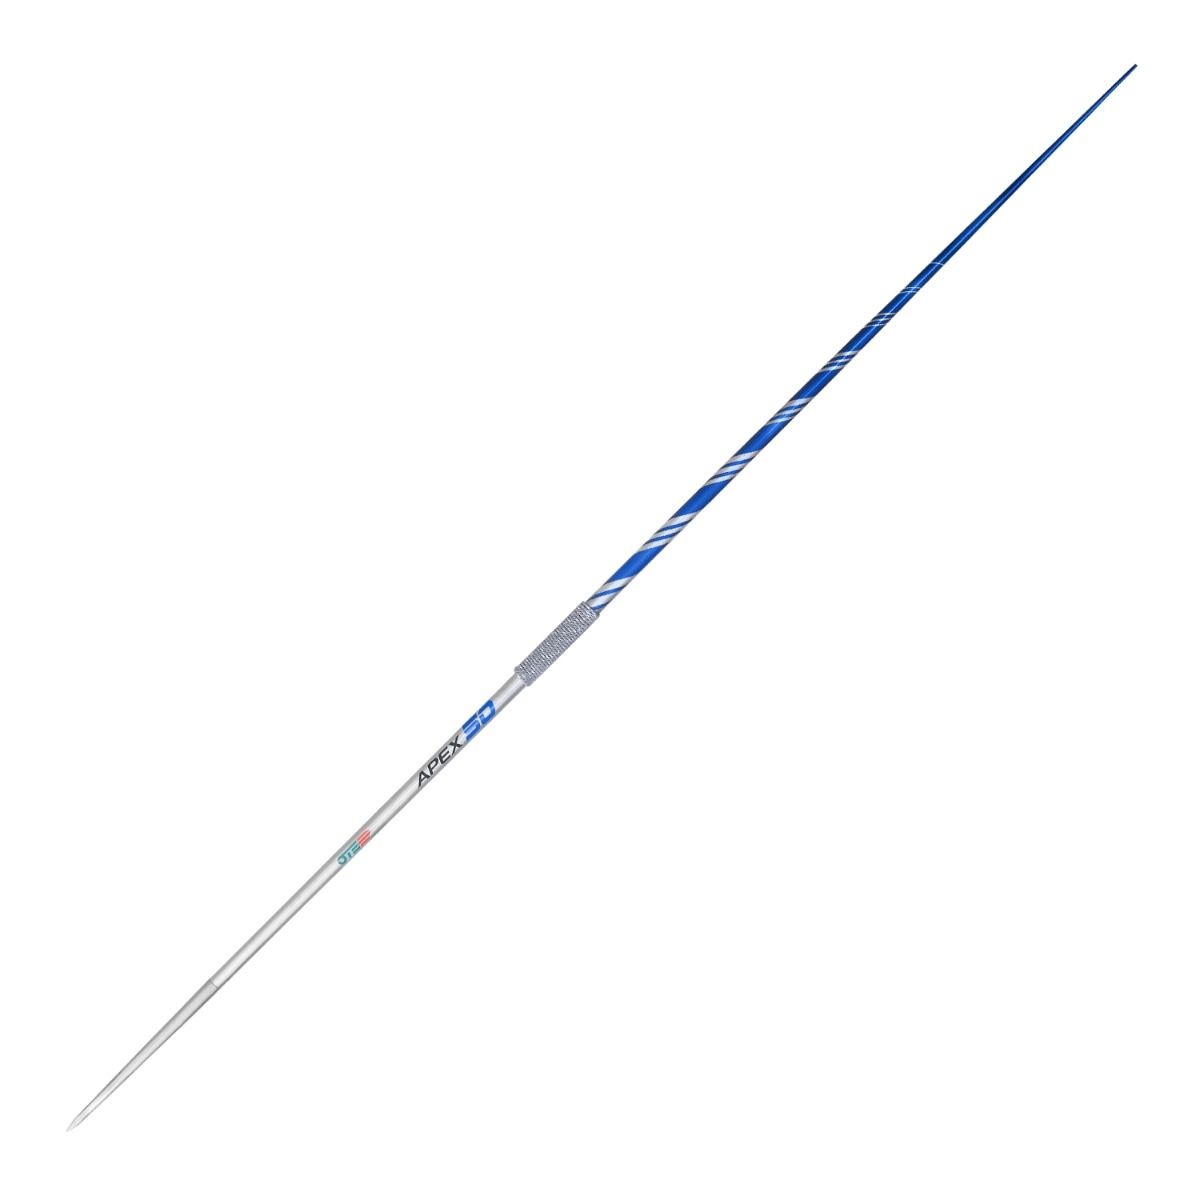
Gill Athletics Ote Special 600g 50m Javelins - 2684
Gill Athletics Ote Special 600g 50m Javelins - 2684 The OTE Apex series was developed by Dick Held alongside the 90m javelin using the same principles. Perfect for the intermediate athlete who wants a softer feel during the throw while developing a cleaner release. The Apex series allows for more forgiveness and protection from injury. Headwind (H) A headwind version of an OTE javelin describes a streamlined tip designed to help cut through the wind. This javelin tip, because of its small surface area, will have self-correcting characteristics when a thrower misses the point, adding valuable distance to a missed throw. The headwind version is ideal for 'power' throwers who lack perfect technique but make up for it with strength and torque. Tailwind (T) A tailwind version of an OTE javelin describes a thicker, more blunted tip that increases the surface area in front of the javelin. When a thrower hits the point with a tailwind version of an OTE javelin, it will mimic the old rules style javelins, with a beautiful floating flight and greater distances. This tailwind version is ideal for 'finesse' throwers who lack high outputs of power, yet throw at a high technical level. Universal A universal version of an OTE javelin describes a streamlined tip designed to cut through the air while helping deliver lift on the javelin. This javelin tip, because of its small surface area, will have self-correcting characteristics when a thrower misses the point, adding valuable distance to a missed throw. Ideal for 'power' throwers who lack perfect technique but make up for it with strength and torque.
Brand: Gill Athletics
Category: Sporting Goods > Athletics > Track & Field > Javelins